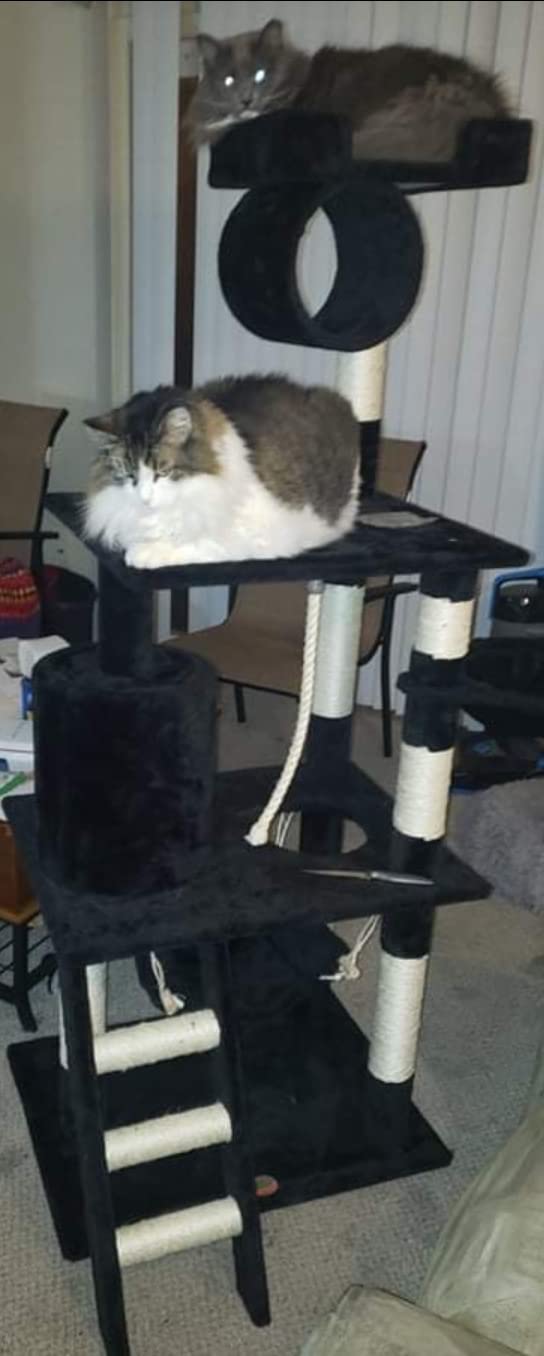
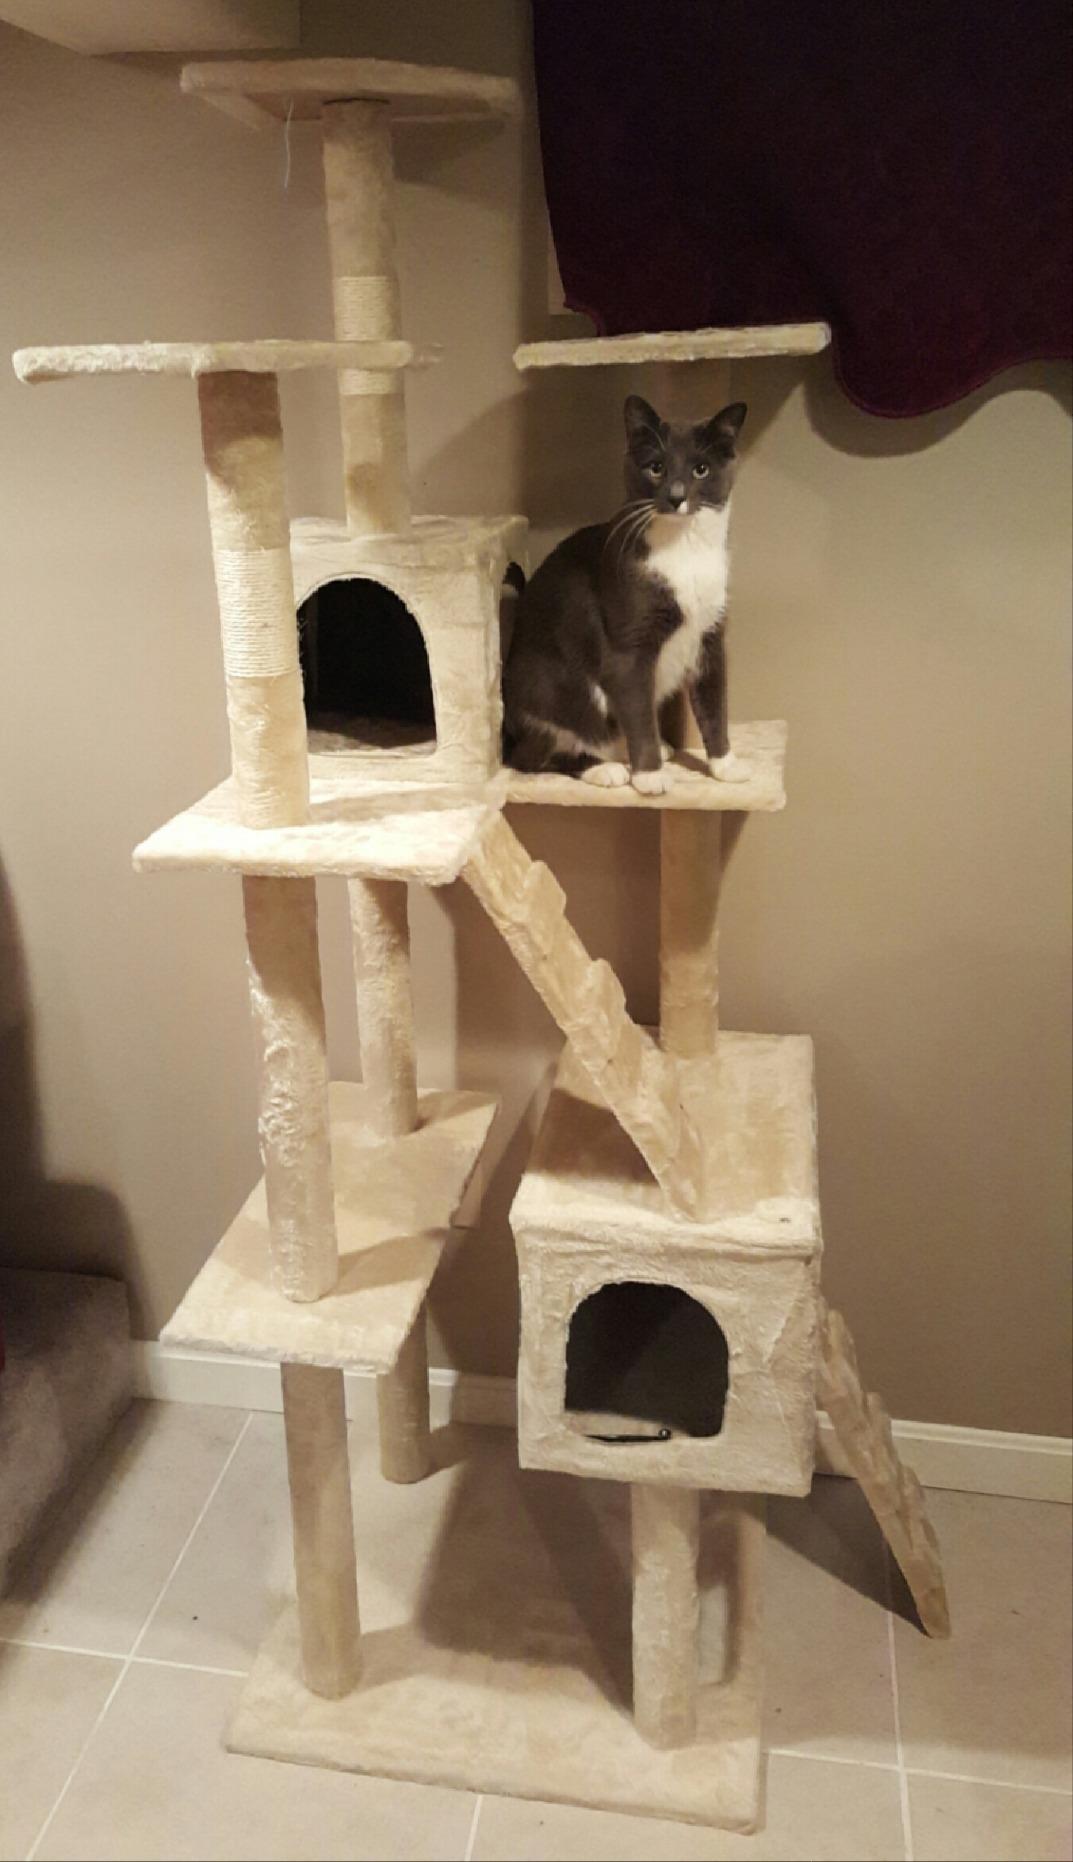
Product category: items_cat tree
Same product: no